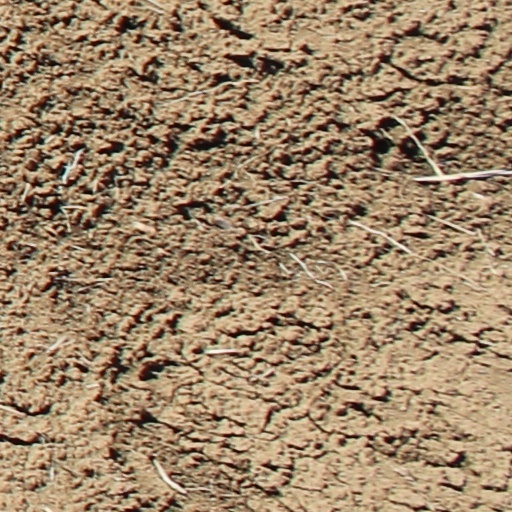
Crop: wheat